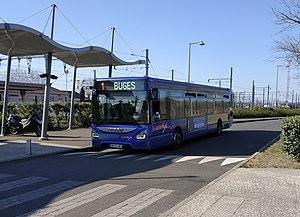
Autobus Iveco Urbanway 12 à la gare de Montargis
Montargis est une commune française située dans le département du Loiret, en région Centre-Val de Loire.